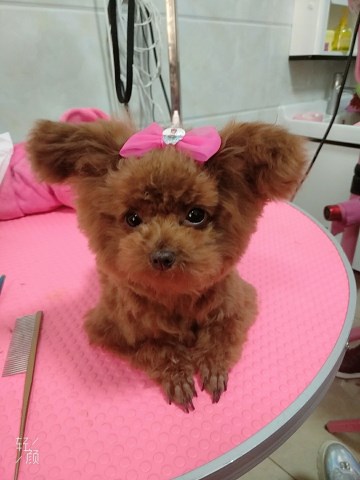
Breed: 7449-n000128-teddy